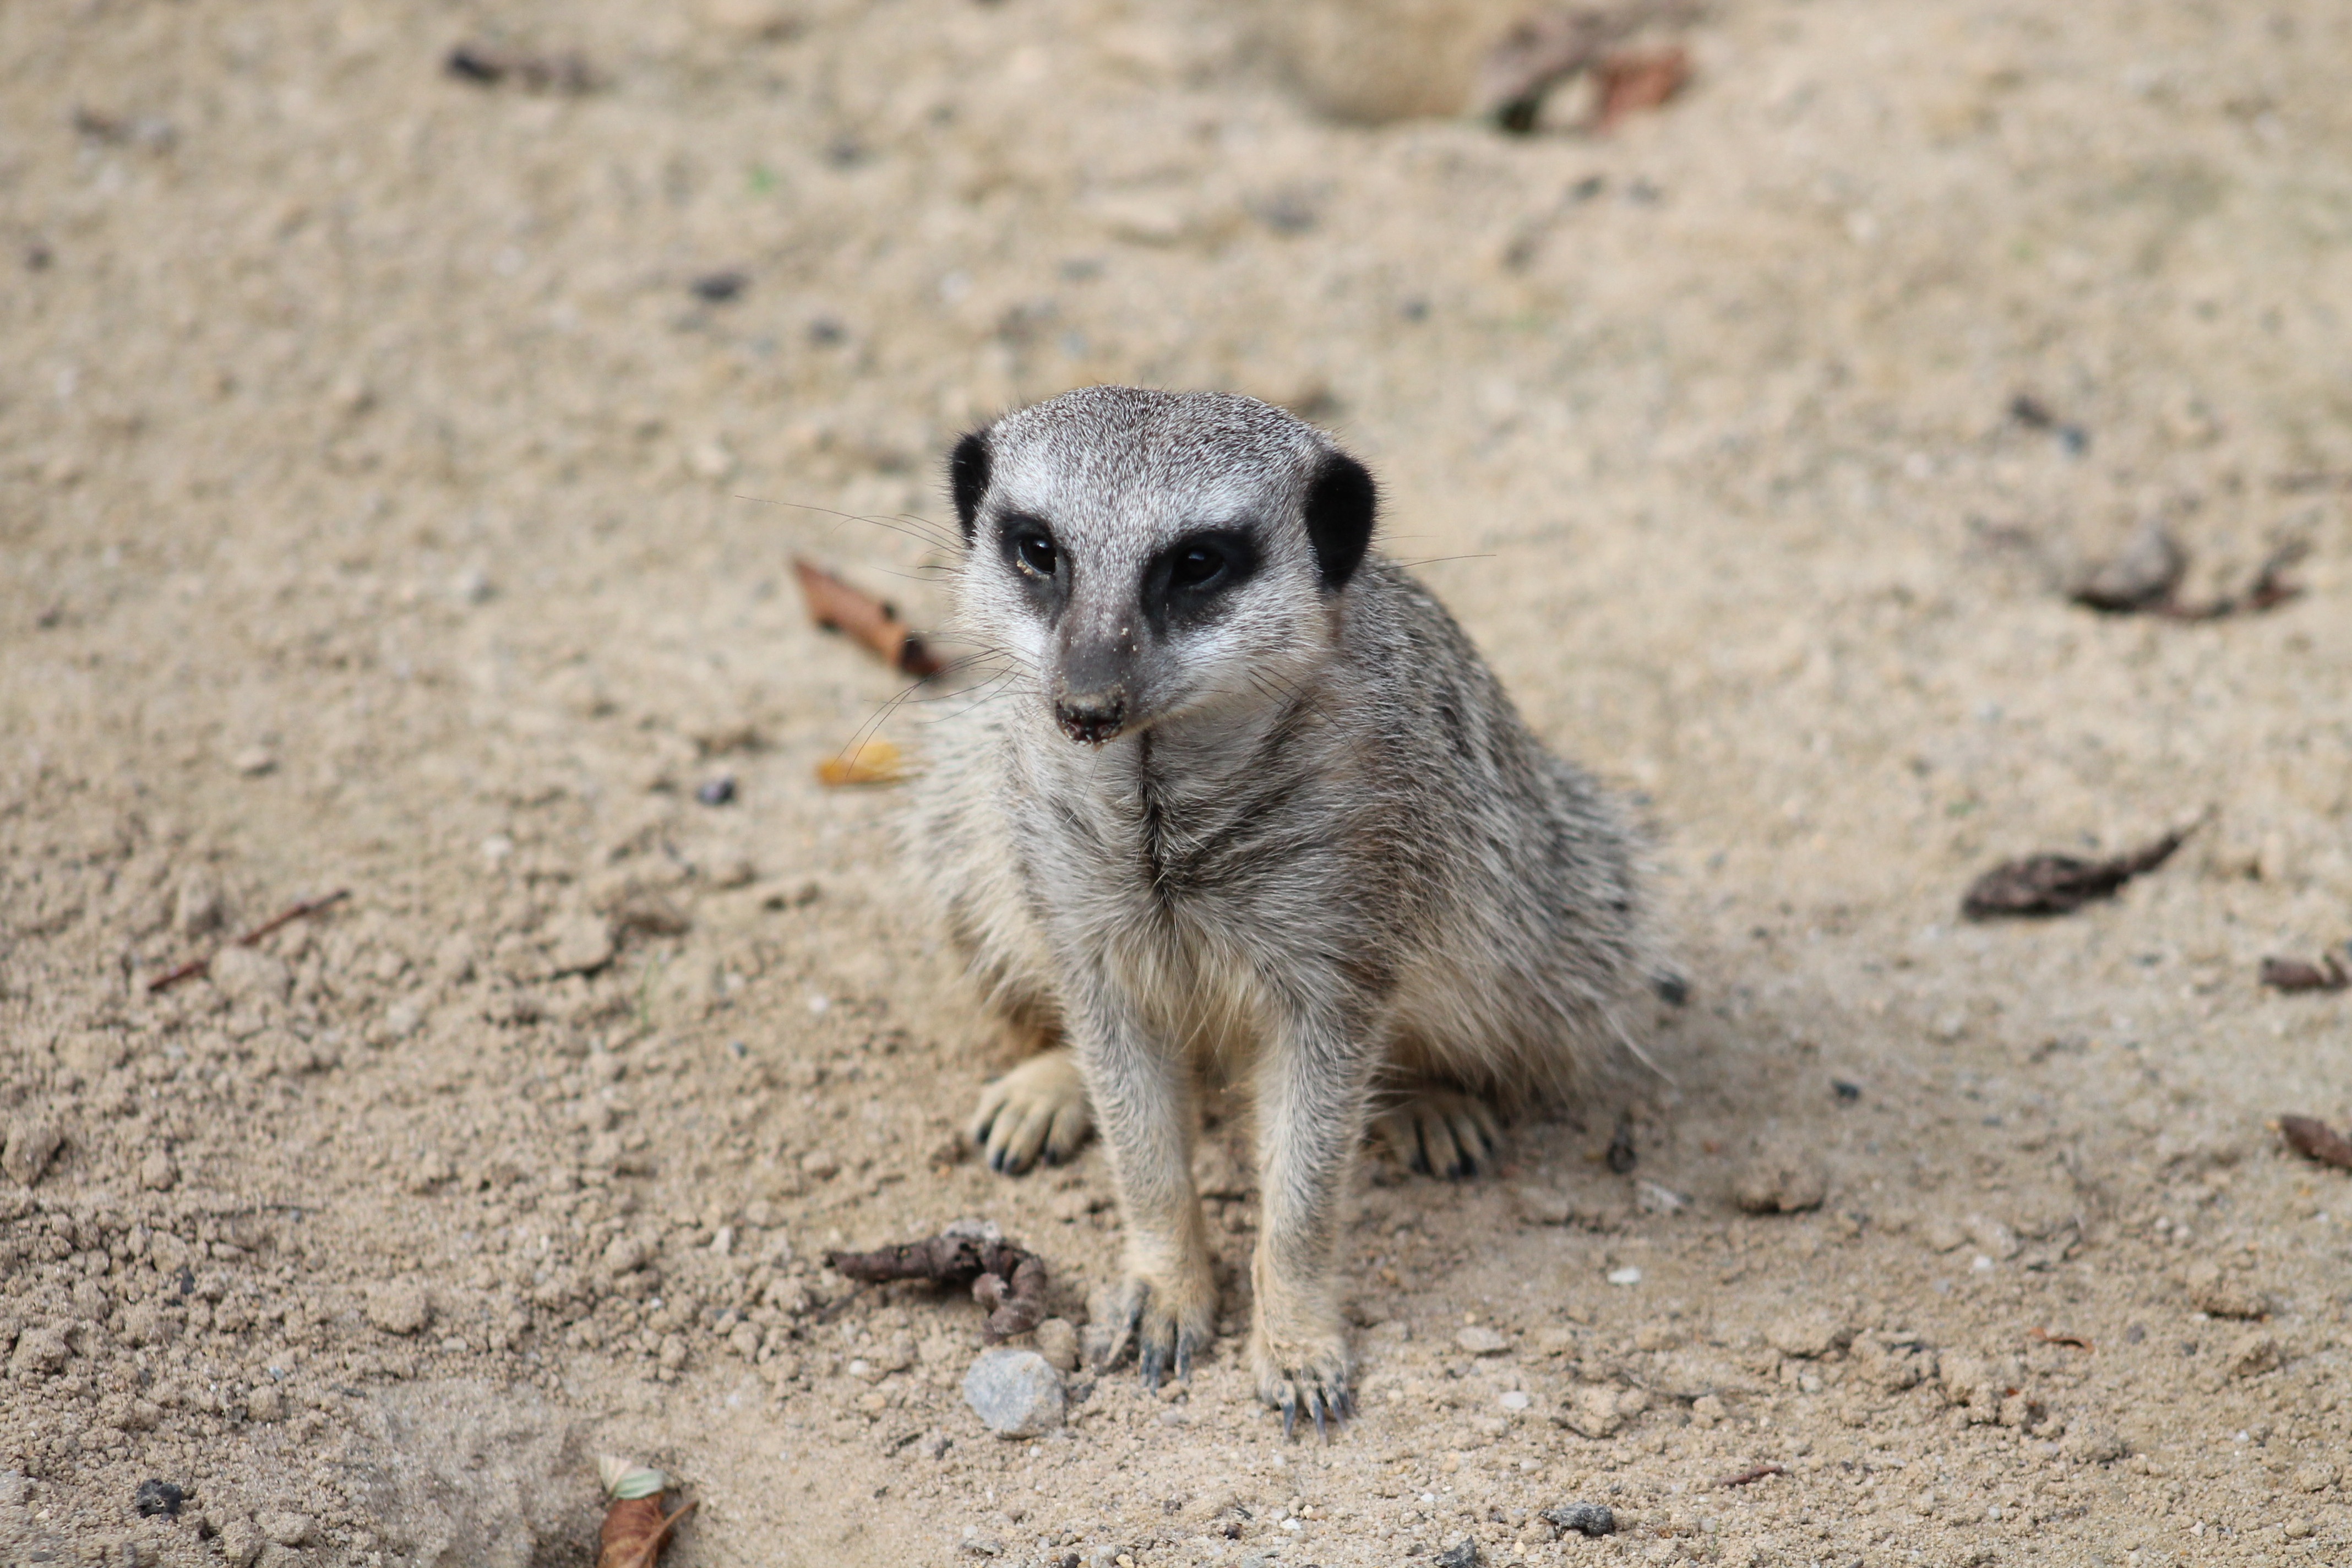
nature, animal, cute, wildlife, zoo, mammal, fauna, vertebrate, meerkat, mongoose